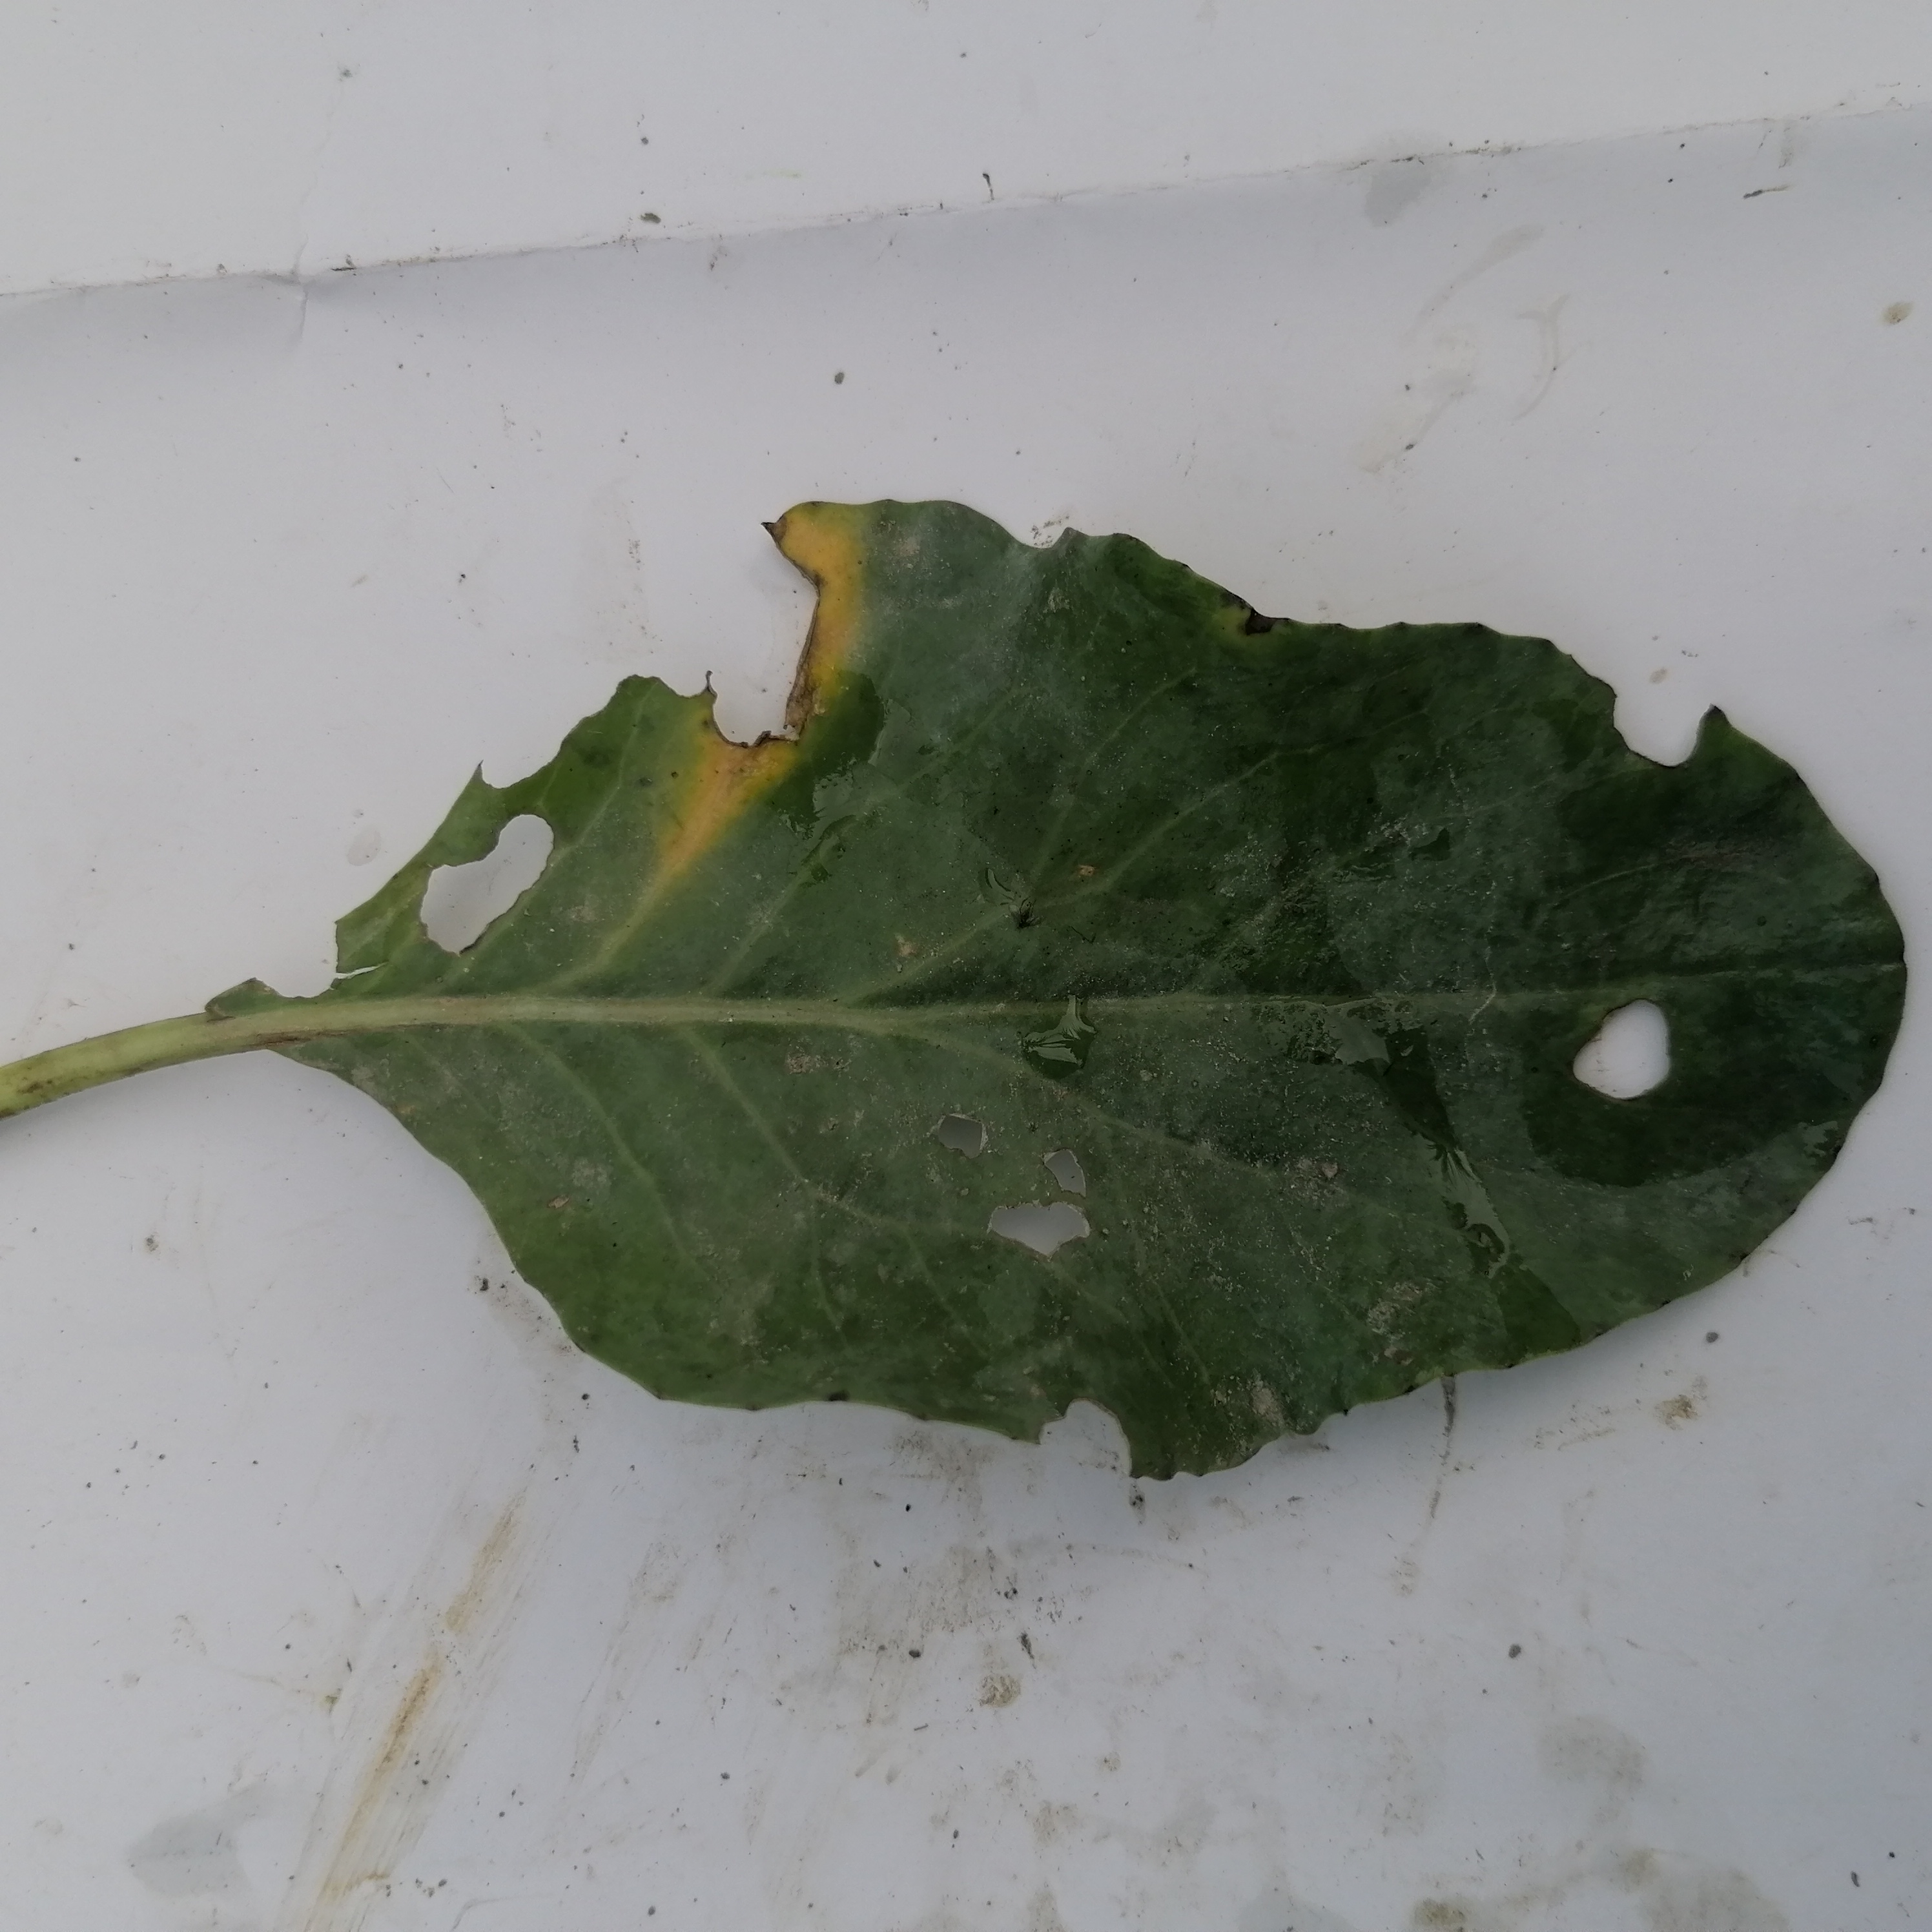
Label: Black Rot